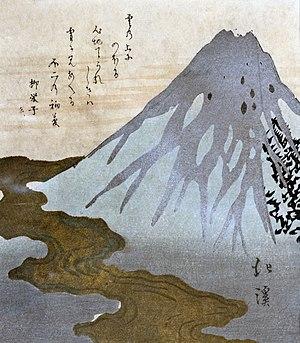
Le musée Georges-Labit, fondé en 1893, est situé sur les berges du canal du Midi à Toulouse entre le quartier des Demoiselles et le Busca. Son nom vient du grand voyageur, ethnologue et collectionneur Georges Labit, qui a rassemblé au cours de ses voyages une collection d'objets d'art d'Extrême-Orient et il a entrepris d'en faire un musée pour ses contemporains et pour les générations futures. Cette collection évoque les cultures anciennes - jusqu'au XIXᵉ siècle - par les arts de l'Inde, du Pakistan et de l'Afghanistan, l'ancien Viêt Nam, l'ancienne Thaïlande, le Laos, Java, le Népal, l'art tibétain et l'art chinois, enfin l'art japonais. Ces objets ont été choisis, dans un premier temps par Georges Labit, pour leur qualités esthétiques et afin d'évoquer de manière exemplaire les cultures anciennes de ces pays d'Asie et d'Extrême-Orient. Pour cette raison ils sont regroupés avec des objets présentant les mêmes qualités mais provenant d'Égypte antique dont un rare ensemble d'objets coptes.
Totoya Hokkei est un artiste japonais connu pour ses estampes dans le style ukiyo-e. Hokkei a été l'un des premiers et des plus célèbres étudiants de Hokusai. Il a travaillé dans une variété de styles et de genres et a produit un grand corpus d'imprimés, d'illustrations de livres et de peintures. Son travail peut être également signé sous les noms d'artiste Aoigazono, Aoigaoka et Kyōsai.